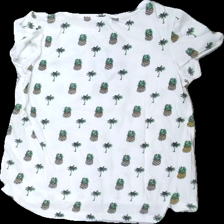
View: back
Type: T-shirt
Category: Ladies
Brand: Not in the list
Brand text on label: Brave Soul
Colors: White, Green, Yellow, Multicolor
Material: 100% cotton
Pattern: Other
Cut: Regular, C-collar
Size: L
Season: Summer
Stains: Major
Damage: Sweat stain
Damage location: top center
Damage 2: Sweat stain
Damage 2 location: top left
Damage 3: Sweat stain
Damage 3 location: top right
Price range: <50
Recommended usage: Recycle
Description: White t-shirt with print
Comment: Crooked seam